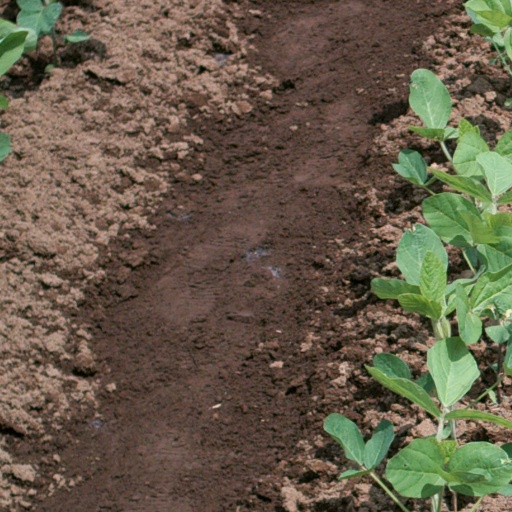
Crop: soybean